Les Lobb

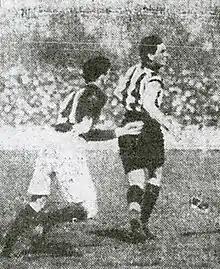
Lobb (right) in 1920

Leslie Charles Lobb (5 September 1894 – 3 March 1970) was an Australian rules footballer who played with Collingwood in the Victorian Football League (VFL).